Early Netherlandish painting

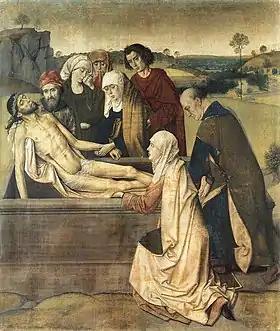
Dieric Bouts' "Entombment", c. 1440–1455 (National Gallery, London), is an austere but affecting portrayal of sorrow and grief, and one of the few surviving 15th-century glue-size paintings.

Although, the use of oil as a binding agent can be traced to the 12th century, innovations in its handling and manipulation define the era. Egg tempera was the dominant medium until the 1430s, and while it produces both bright and light colours, it dries quickly and is a difficult medium in which to achieve naturalistic textures or deep shadows. Oil allows smooth, translucent surfaces and can be applied in a range of thicknesses, from fine lines to thick broad strokes. It dries slowly and is easily manipulated while still wet. These characteristics allowed more time to add subtle detail and enable wet-on-wet techniques. Smooth transitions of colour are possible because portions of the intermediary layers of paint can be wiped or removed as the paint dries. Oil enables differentiation among degrees of reflective light, from shadow to bright beams, and minute depictions of light effects through the use of transparent glazes. This new freedom in controlling light effects gave rise to more precise and realistic depictions of surface textures; van Eyck and van der Weyden typically show light falling on surfaces such as jewellery, wooden floors, textiles and household objects.